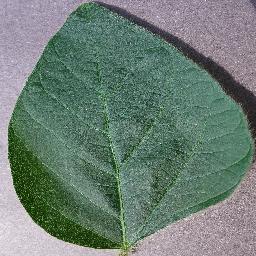
Label: Soybean___healthy